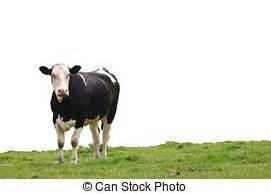
cow